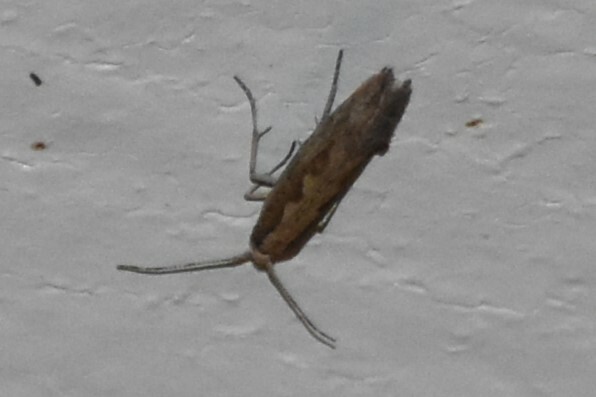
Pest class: diamondback_moth